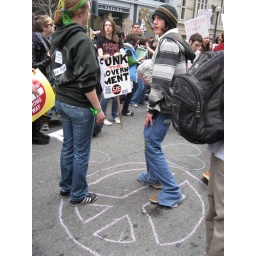
Photo by Kathy Doucette, March 19, 2008.Students dancing on chalk peace sign in Washington, DC street during protest.